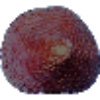
Label: Salak 1